Trams in Krefeld

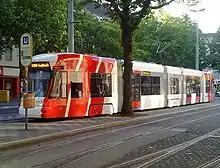
Flexity Outlook C tram in Krefeld, 2010.

The Krefeld tramway network is a network of tramways forming part of the public transport system in Krefeld, a city in the federal state of North Rhine-Westphalia, Germany. Opened in 1883, the network has been operated since 2002 by SWK MOBIL, and is integrated in the Verkehrsverbund Rhein-Ruhr (VRR).